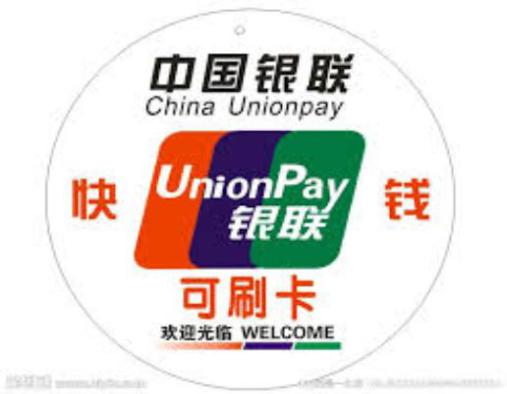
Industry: Others